Viktor Melnicsuk

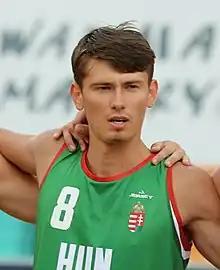
Viktor Melnicsuk in 2019

Viktor Melnicsuk (born 31 August 2001) is a Ukrainian-Hungarian handball player for Sport36-Komló.